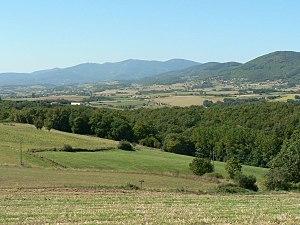
Les ravins rhodaniens, un écosystème exceptionnel
Roisey est une commune française située dans le département de la Loire en région Auvergne-Rhône-Alpes. La commune s'étage d'est en ouest de l'altitude 385 m vers la Tronchia sur le Piémont Rhodanien pour s’élever à 1 362 m au crêt de l'Oeillon en passant par le site des Trois Dents. Le territoire communal s'étend donc dans les reliefs collinaires et montagneux surplombant la rive droite du Rhône, au nord-ouest de la gorge de Malleval. Le nom de Roisey serait hérité de l'ancien français roisté, signifiant « escarpé ».